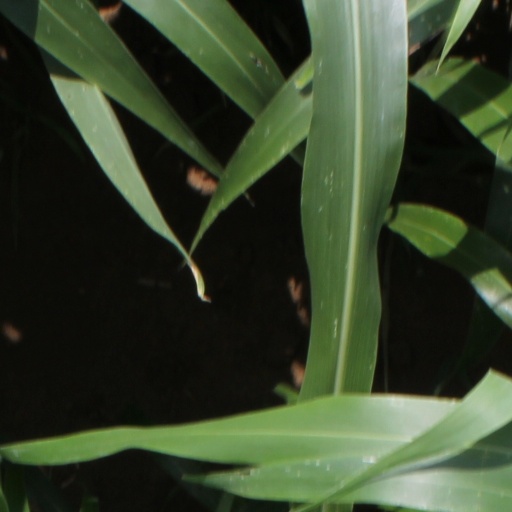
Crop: sorghum